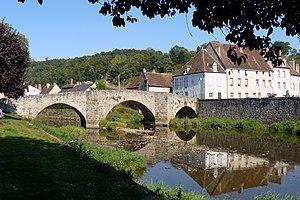
Pont roman à Chambon-sur-Voueize (Creuse, France)
La Voueize est une rivière française, affluent gauche de la Tardes, et donc sous-affluent de la Loire par le Cher. Tant son bassin que son cours se situent totalement dans le département de la Creuse, dans la région Nouvelle-Aquitaine.
Cette liste de ponts de France présente une liste de ponts remarquables de France, tant par leurs caractéristiques dimensionnelles, que par leur intérêt architectural ou historique.
Les ouvrages de longueur totale supérieure à 100 m du département de la Creuse sont classés ci-après par gestionnaires de voies.